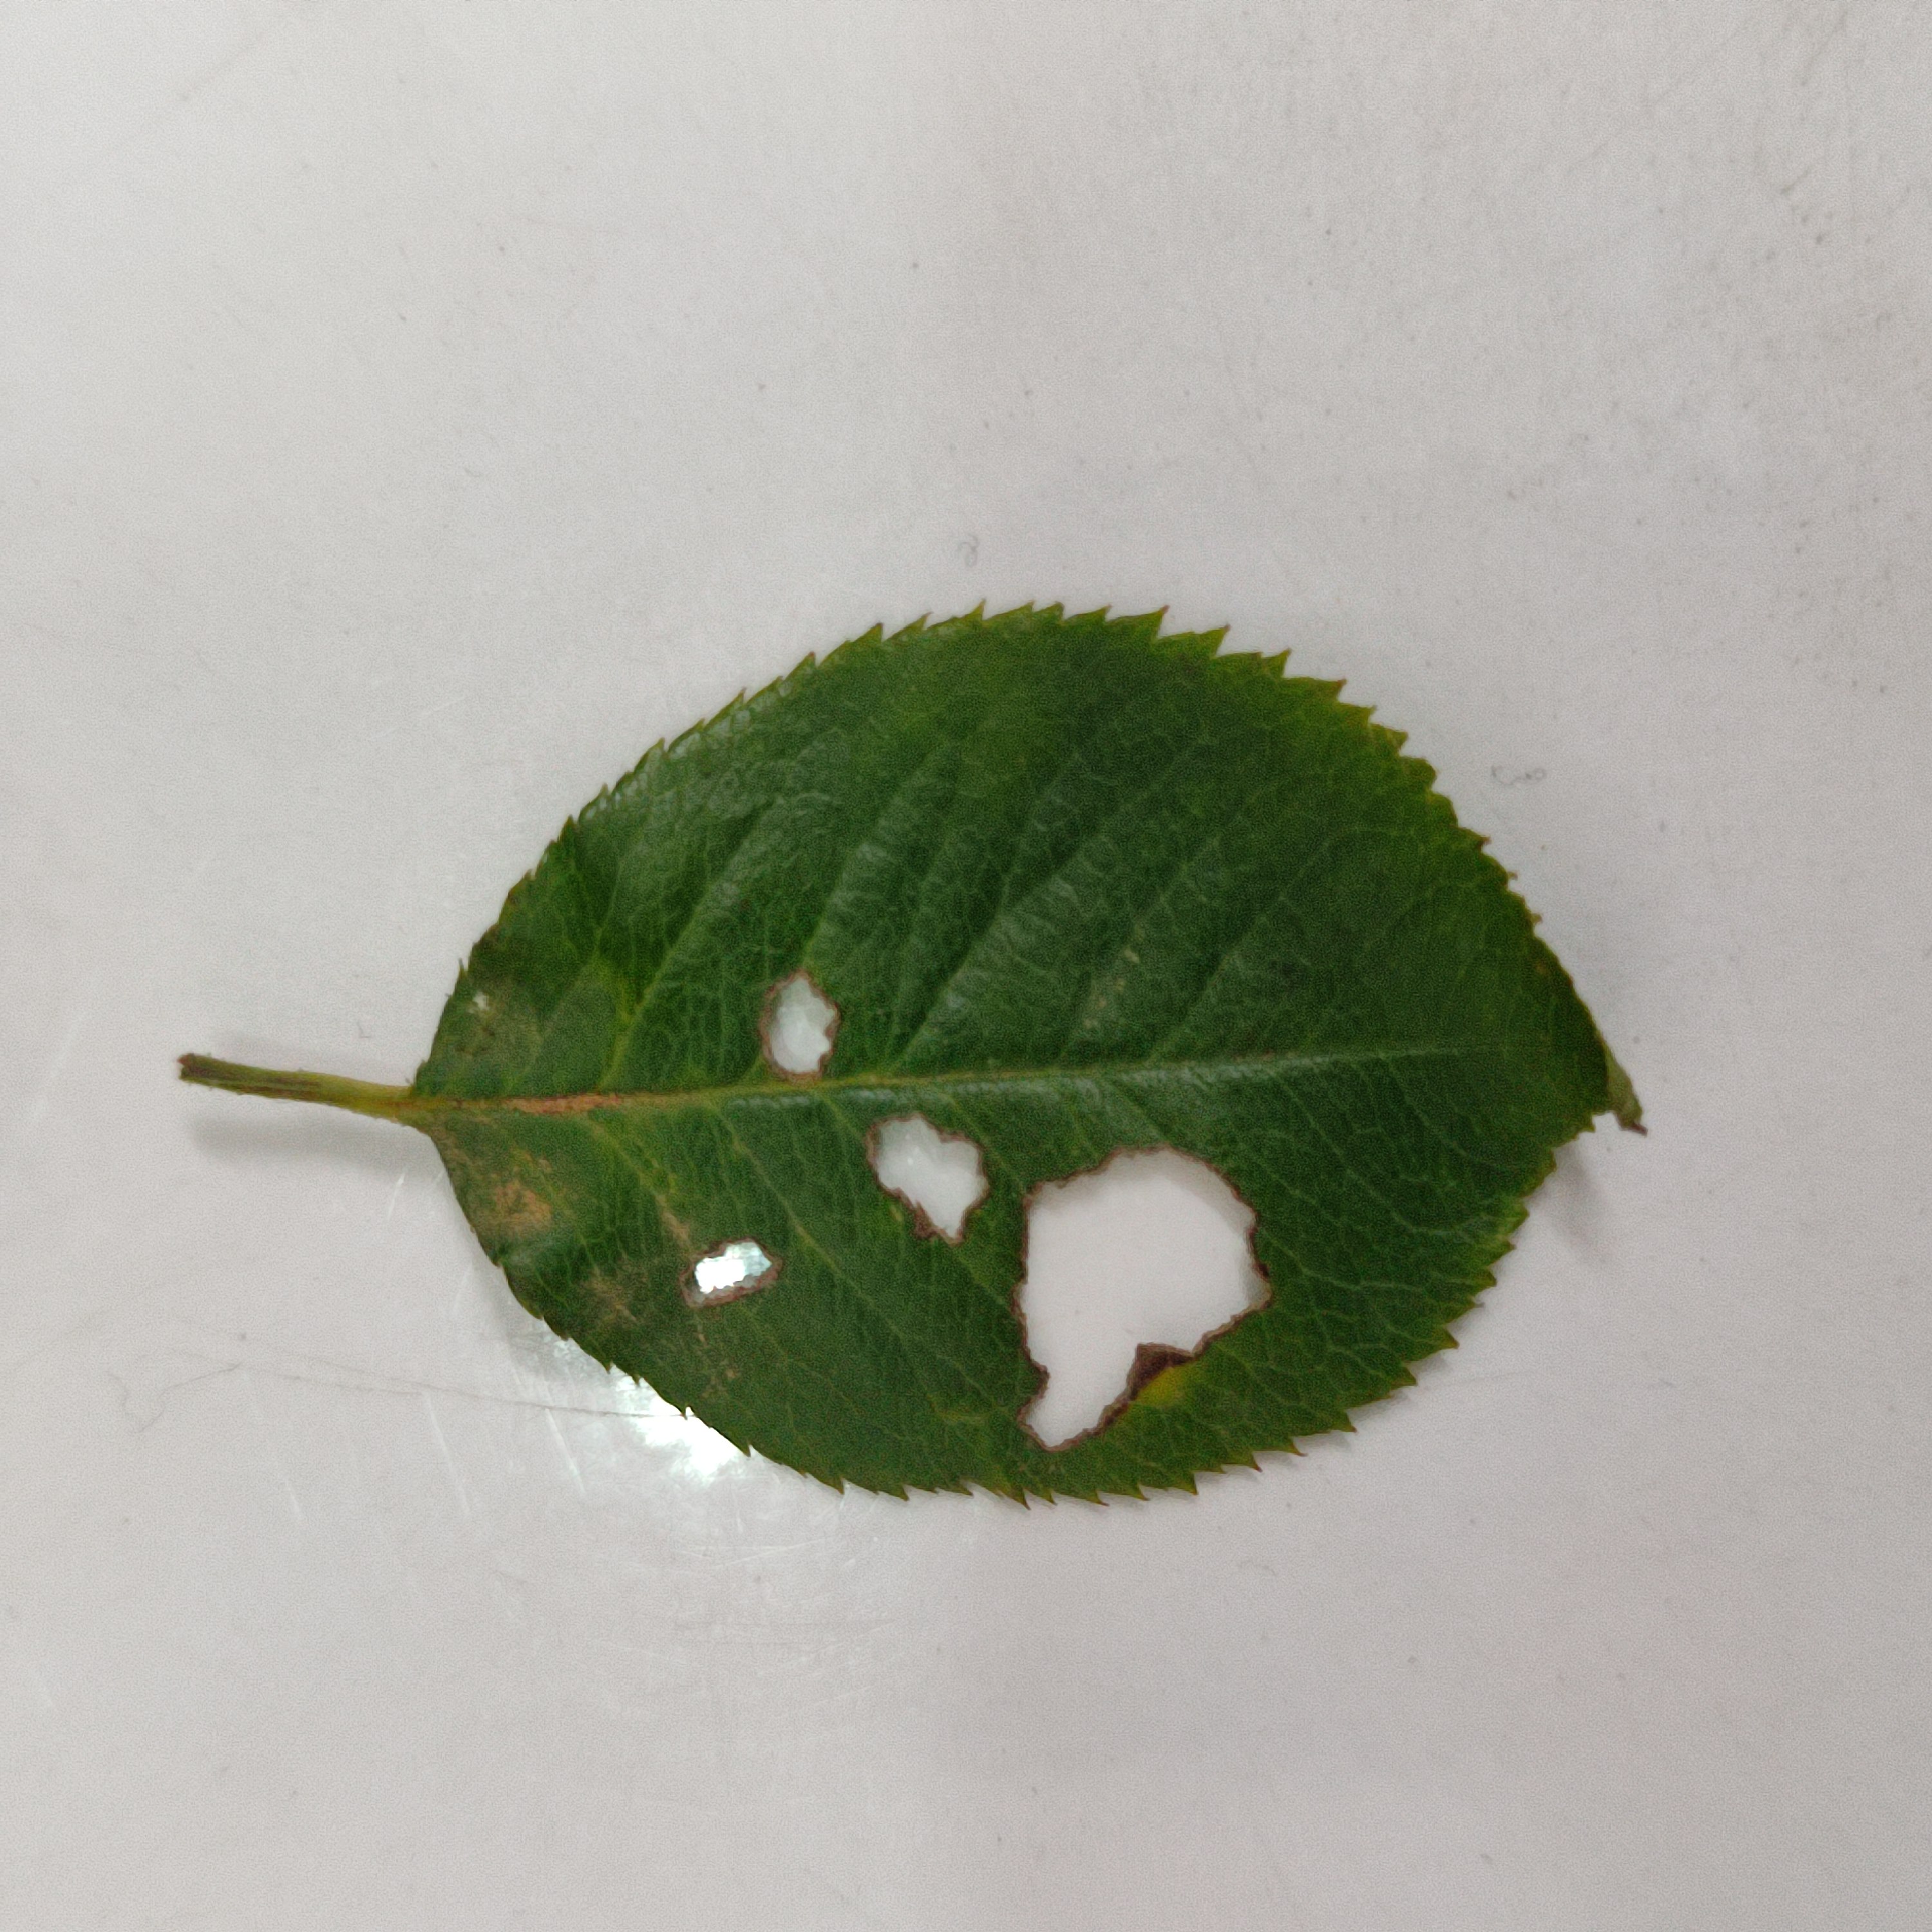
Label: Insect Hole